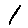
Label: 1